Nissan Leopard

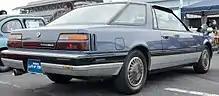
Nissan Leopard TR-X Turbo SGX coupé, rear

The car shared many components with the six-cylinder version of the Nissan Bluebird (910), sold in North America as the Datsun 810 (and later renamed the Nissan Maxima), but used a platform based on the Nissan Skyline R30. The Japanese version had side view mirrors mounted on the front fenders and (uniquely) had small wipers attached to the top of the mirrors to remove accumulated rain and dirt from the surface of the mirrors.